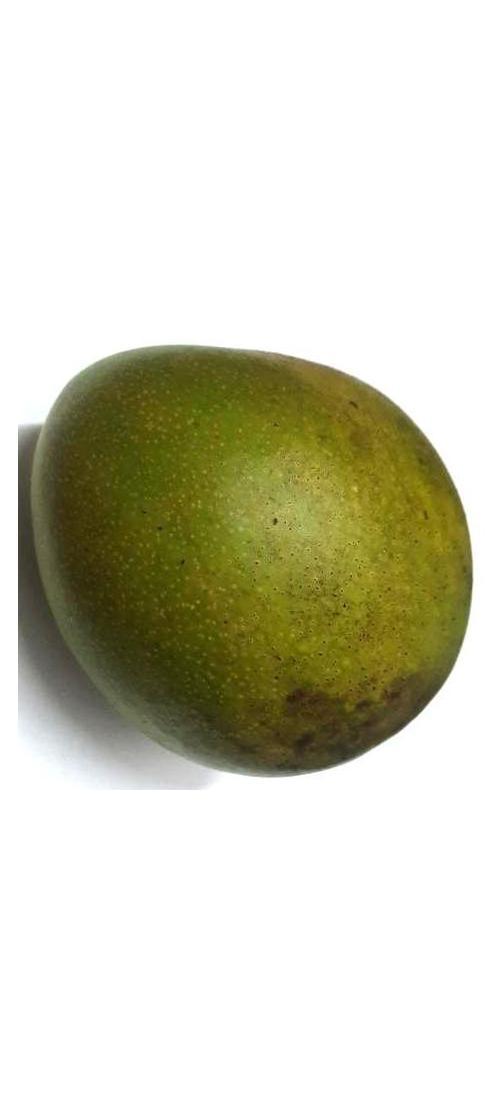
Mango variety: Bari-4